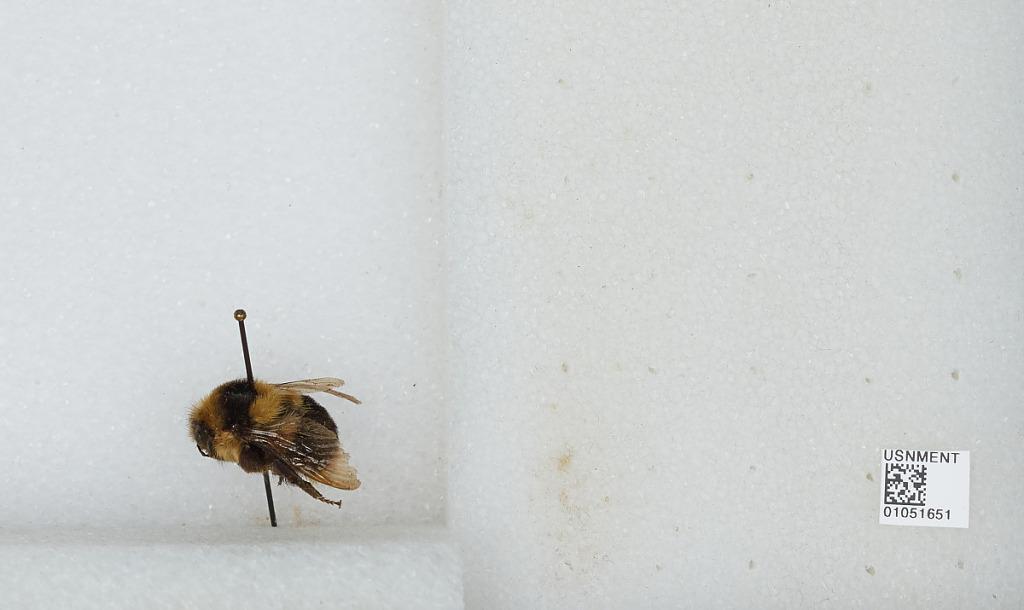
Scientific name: Bombus sp.